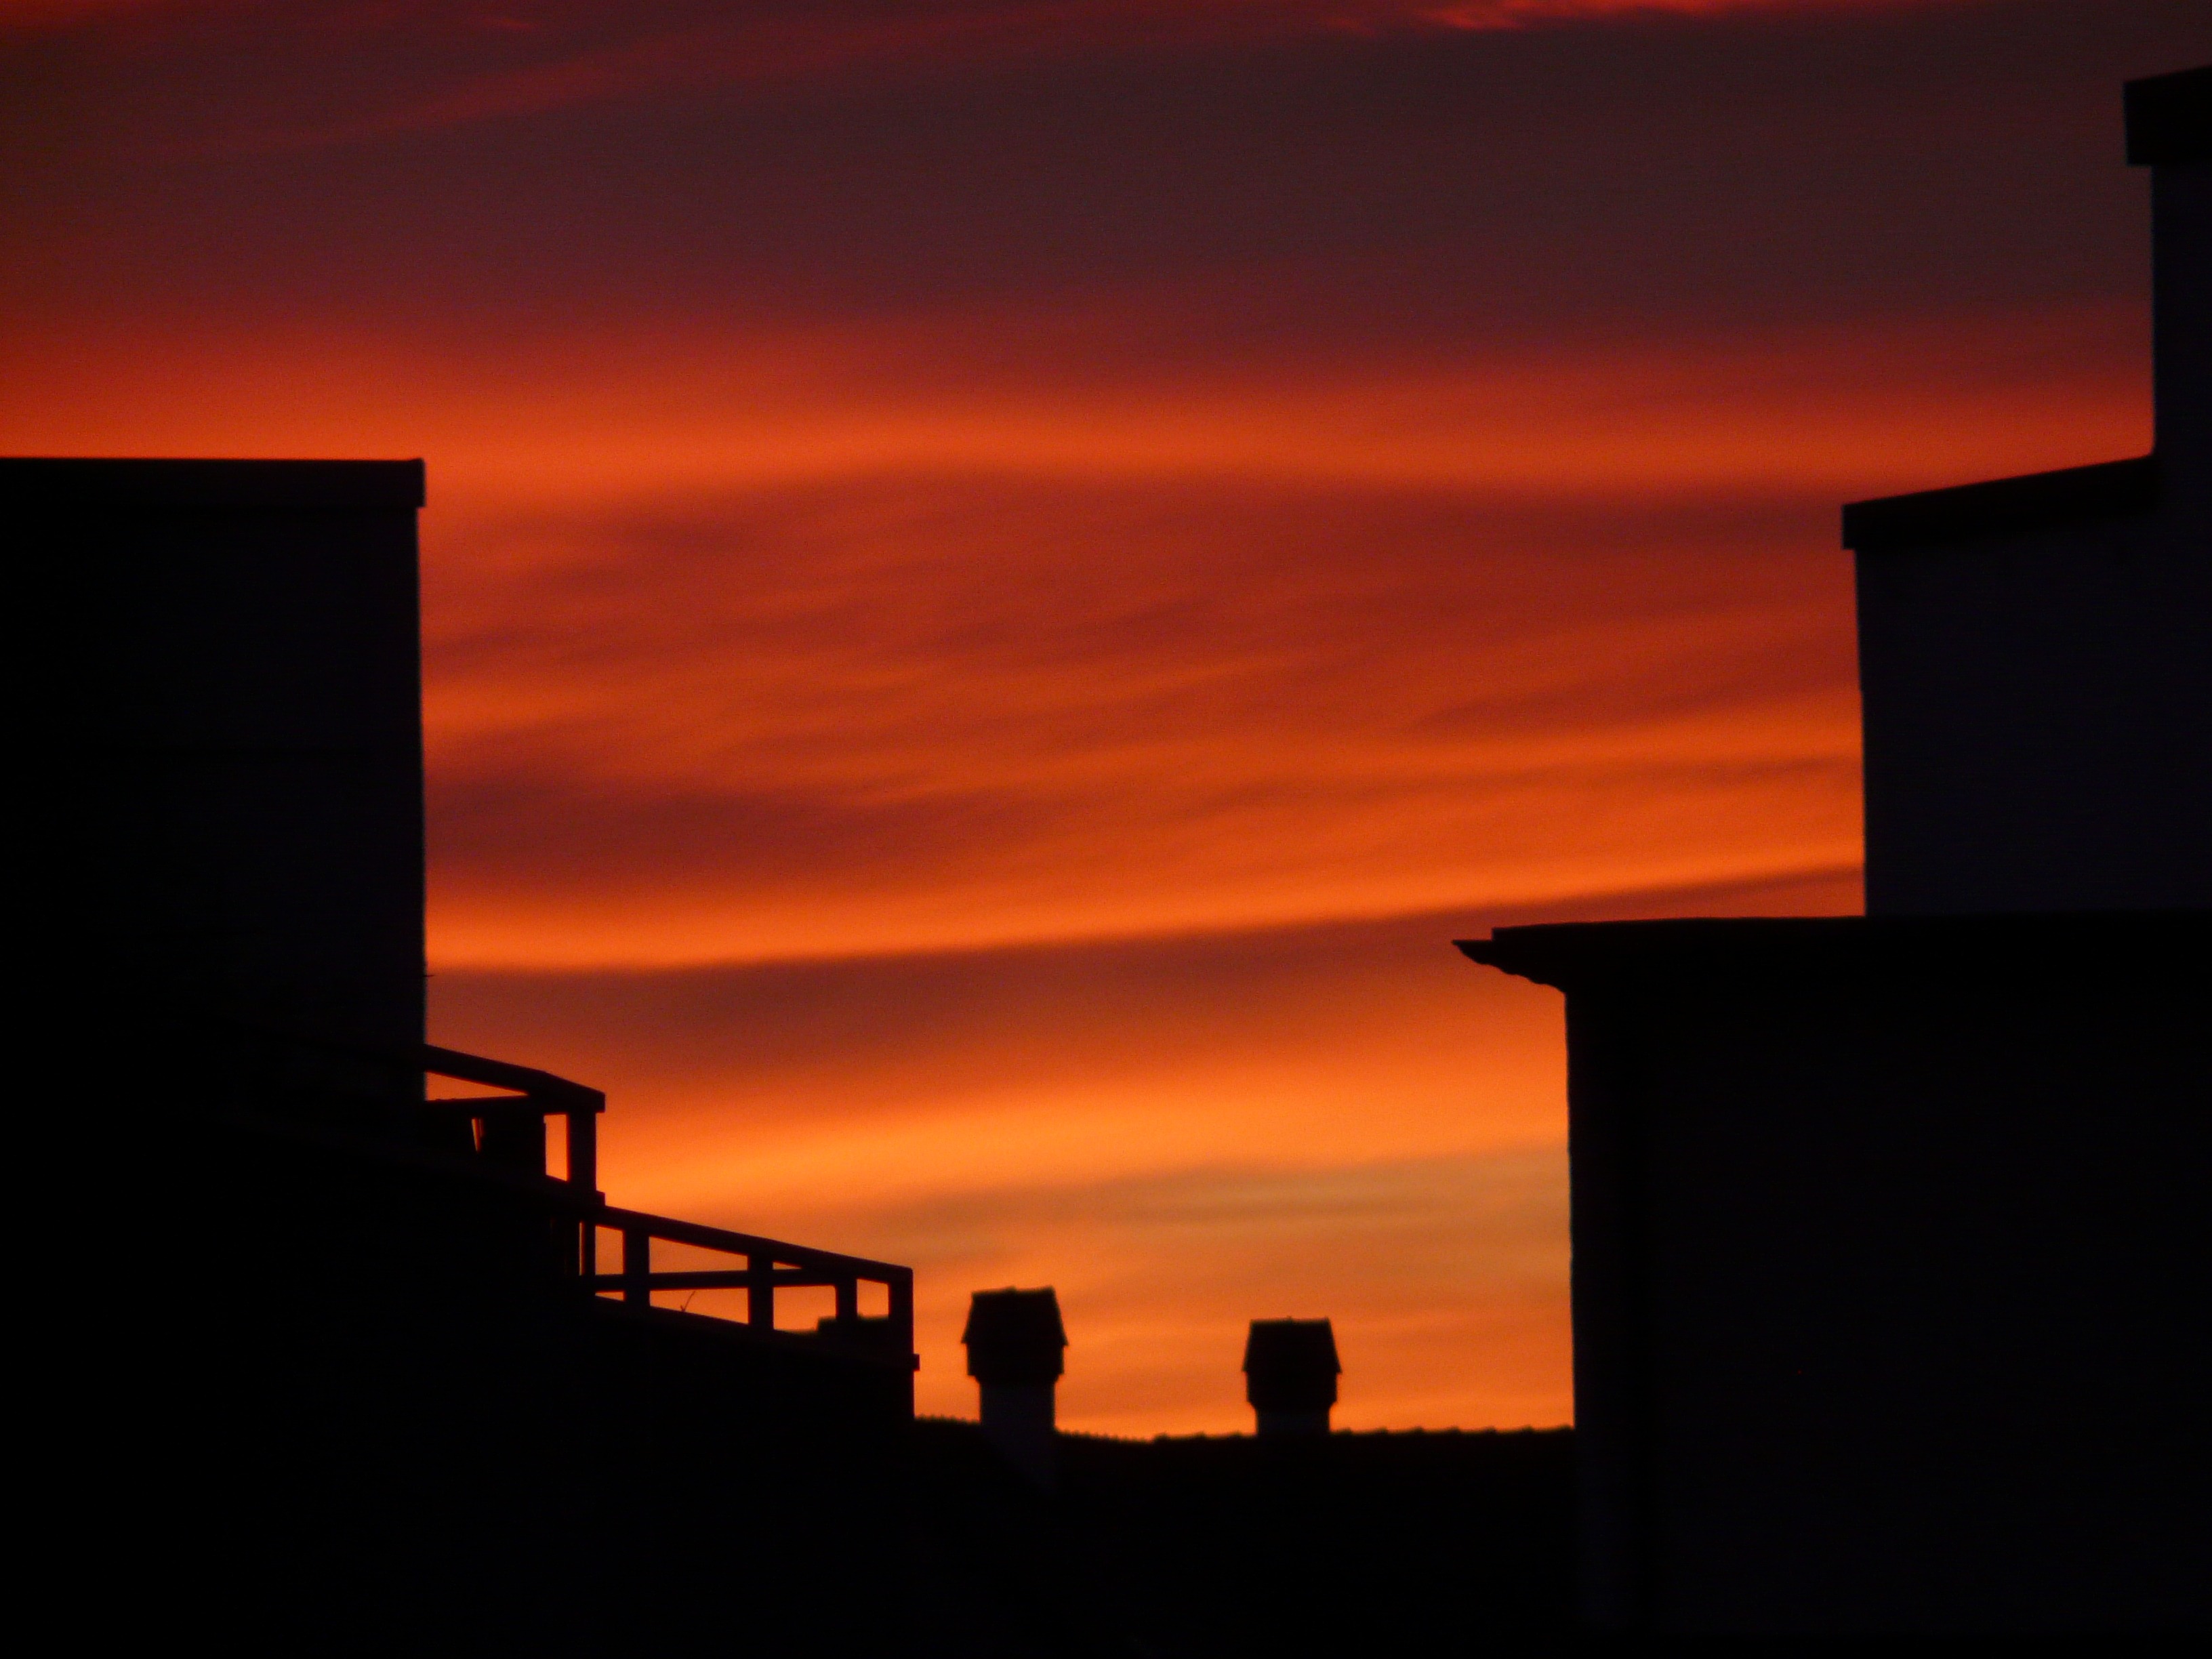
horizon, silhouette, cloud, architecture, sky, sun, sunrise, sunset, skyline, morning, building, dawn, atmosphere, home, dusk, evening, tower, fire, glow, burn, clouds, afterglow, red sky at morning